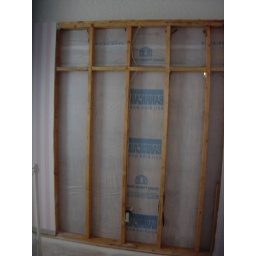
Hole in wall of upstairs bedroom... big enough to put your finger through... so water gets in just fine...